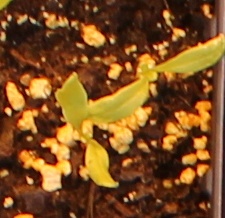
Label: Sugar beet